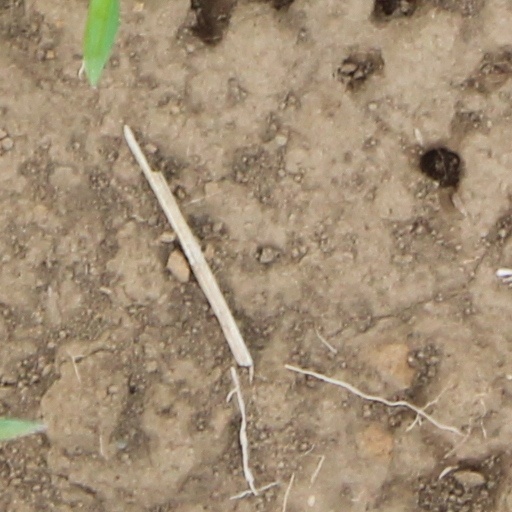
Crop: wheat